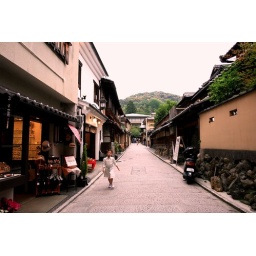
cute little girl running to her mother in the shop.